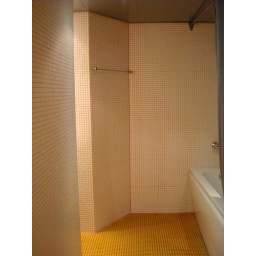
Funky orange bathroom in Tallinn.